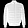
Label: Coat